Eastern Bloc

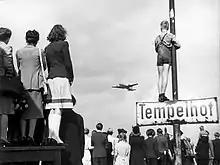
German civilians watching Western supply planes at Berlin Tempelhof Airport during the Berlin Airlift

In June 1941, Germany broke the Molotov-Ribbentrop pact by invading the Soviet Union. From the time of this invasion to 1944, the areas annexed by the Soviet Union were part of Germany's Ostland (except for the Moldavian SSR). Thereafter, the Soviet Union began to push German forces westward through a series of battles on the Eastern Front.